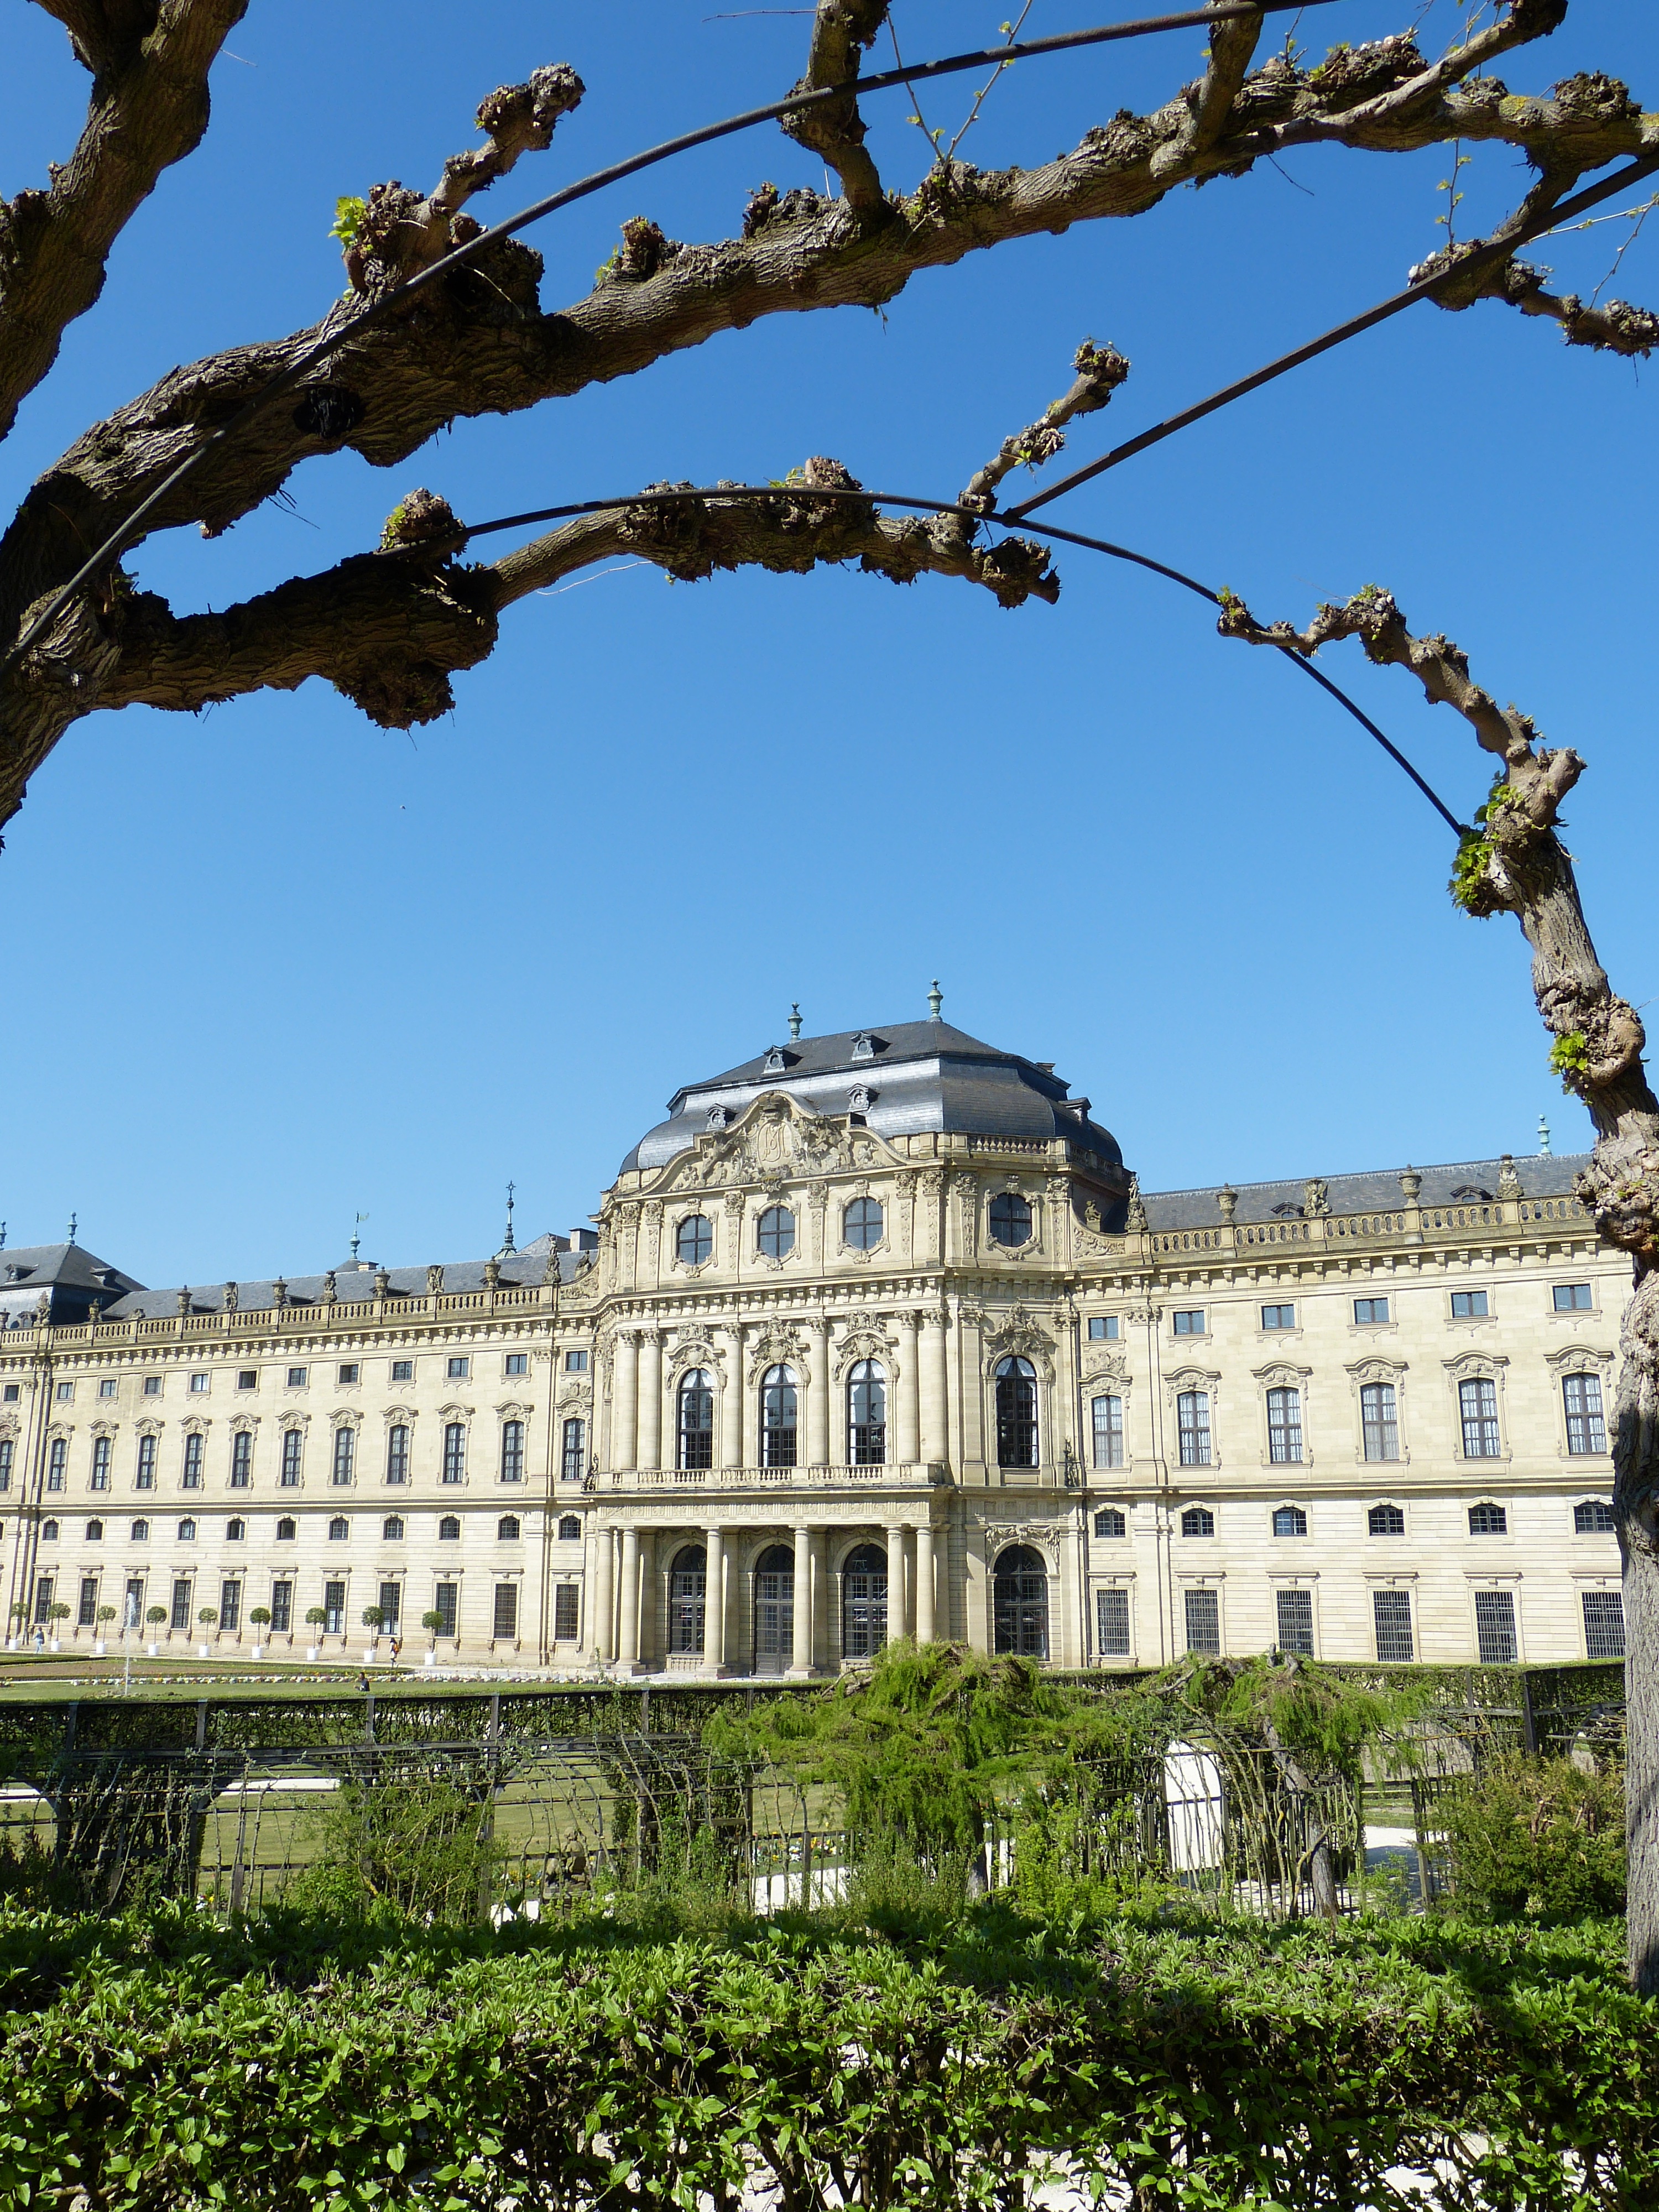
tree, book, architecture, plant, flower, building, chateau, palace, park, castle, landmark, facade, residence, church, garden, decorative, germany, bavaria, estate, historically, baroque, hedge, swiss francs, w rzburg, french garden, boxwood